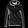
Label: Coat